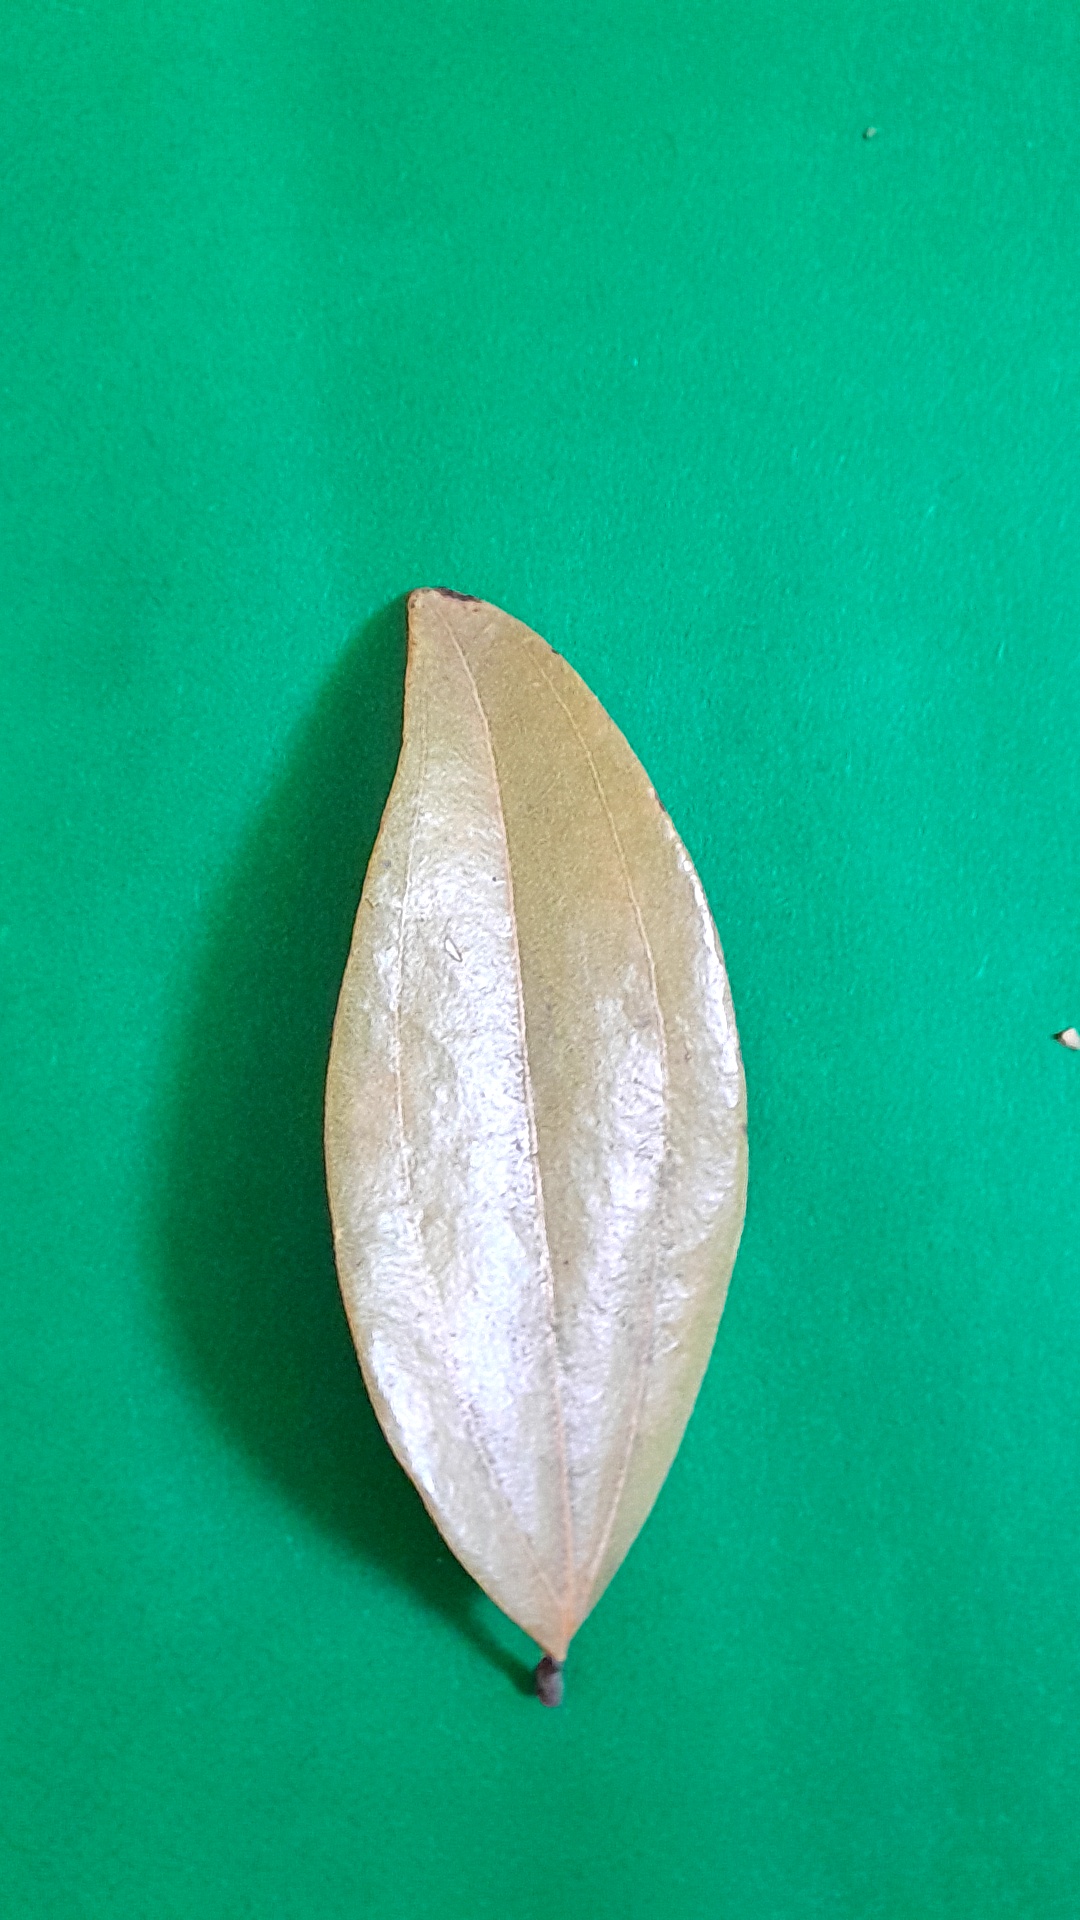
Label: Dry Leaf